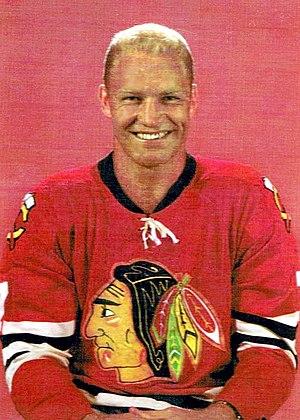
Ulf Nilsson est un joueur professionnel de hockey sur glace. Au début de sa carrière, il joue pour l'AIK IF de Stockholm dans son pays. En 1974, il rejoint l'Amérique du Nord et passe quatre saisons avec les Jets de Winnipeg dans l'Association mondiale de hockey en compagnie d'un autre suédois, Anders Hedberg, mais également du célèbre Bobby Hull. Étant une des premières vedettes européennes du hockey en terre nord-américaine, il est l'une des principales attractions de l'AMH de 1974 à 1978. Il rejoint ensuite les Rangers de New York dans la Ligue nationale de hockey pour trois saisons qui sont gâchées par des blessures. En 1981, il quitte le circuit majeur pour jouer en ligue mineure ; d'abord avec les Indians de Springfield dans la Ligue américaine de hockey puis avec les Oilers de Tulsa de la Ligue centrale de hockey.
Robert Marvin Hull O.C., surnommé Bobby Hull, est un joueur de hockey sur glace. Il est le père du joueur de hockey professionnel Brett Hull et le frère de Dennis Hull.
Les Jets de Winnipeg sont une ancienne franchise de hockey sur glace qui jouait à Winnipeg au Manitoba au Canada. L'équipe a accompagné l'Association mondiale de hockey tout au long de son existence puisqu'elle est une des équipes fondatrices de l'AMH 1972 et remporte à trois reprises le trophée ultime de la ligue : le Trophée mondial Avco, dont lors de la dernière saison. À la suite de l'arrêt de l'AMH, les Jets rejoignent la Ligue nationale de hockey en compagnie de trois autres équipes. Petit à petit, les finances de l'équipe baissent et les Jets sont finalement relocalisés en 1996 à Phoenix en Arizona aux États-Unis pour prendre le nom de Coyotes de Phoenix.